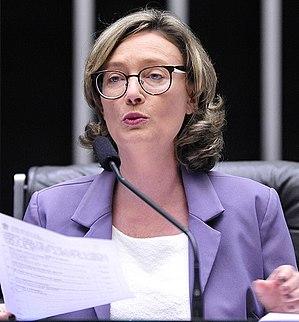
Maria do Rosário est une députée fédérale de l’État du Rio Grande do Sul depuis le 1ᵉʳ février 2003 jusqu’à nos jours. Elle a d'autre part été Secrétaire aux droits humains du 1ᵉʳ janvier 2011 au 1ᵉʳ avril 2014, sous la présidence de Dilma Roussef.